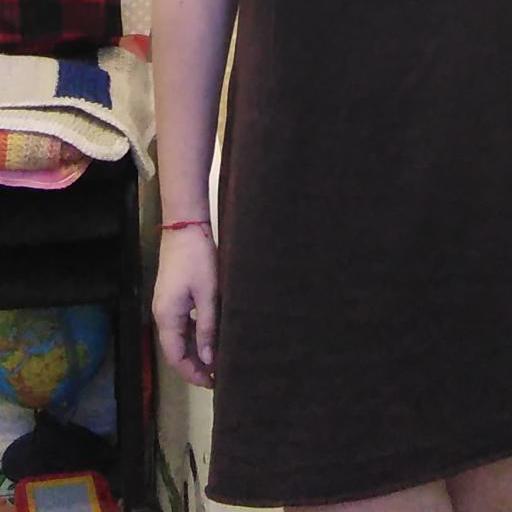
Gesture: no_gesture